Baldwin IV of Jerusalem

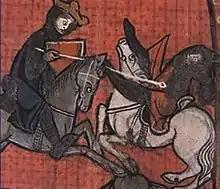
13th-century depiction of Baldwin toppling an enemy at the Battle of Montgisard

Saladin reached Ascalon on 22 November 1177 and Baldwin led his troops out to meet him, but seeing how drastically outnumbered he was, the king retreated into the city. William of Tyre reported Saladin's strength as 26,000 men, but this number was most likely a great exaggeration. Saladin, seeing the strength in his numbers and concluding that Baldwin's army posed no threat to him, confidently proceeded towards Jerusalem. In the meantime, the king managed to contact the Templars and ordered them to abandon Gaza and join him. Baldwin and Raynald then rode out of Ascalon and joined up with the Templars along the coast; Saladin was not anticipating this, and did not send any of his men to monitor the city. Baldwin and Raynald attacked his dispersed army at Montgisard; the young king was in the forefront, while Raynald directed much of the cavalry. Saladin, who barely survived, suffered a crushing defeat; only a tenth of his army made it back to Egypt, and one of his great-nephews was killed. His army was routed for twelve miles after the battle was lost.